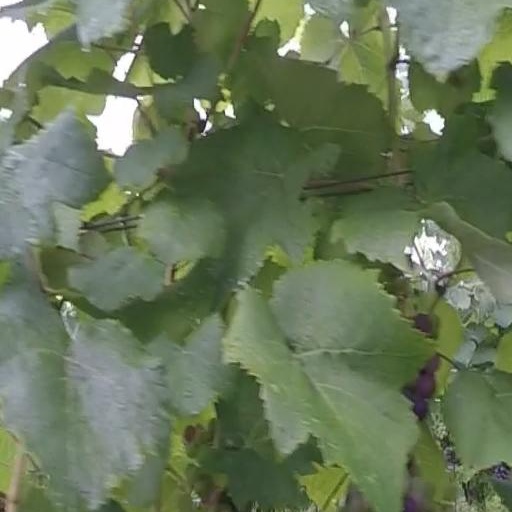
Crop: grape